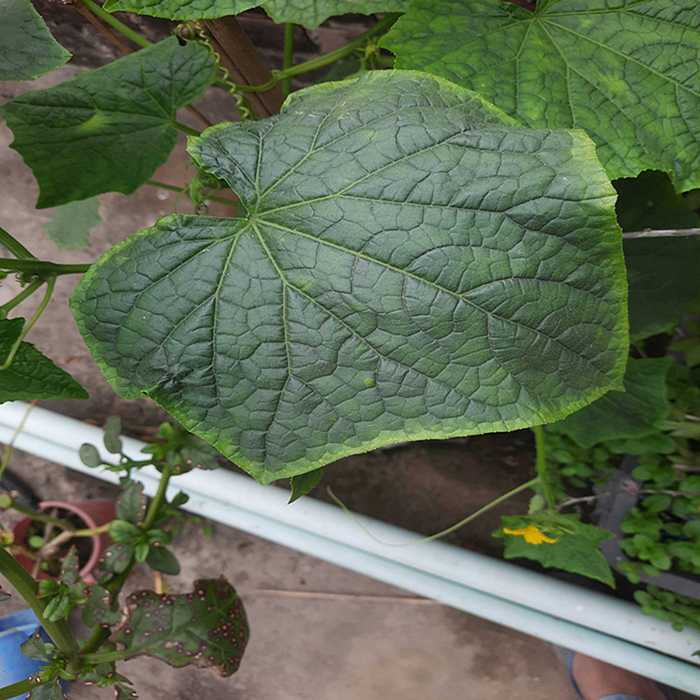
Plant: Cucumber
Label: Fresh leaf